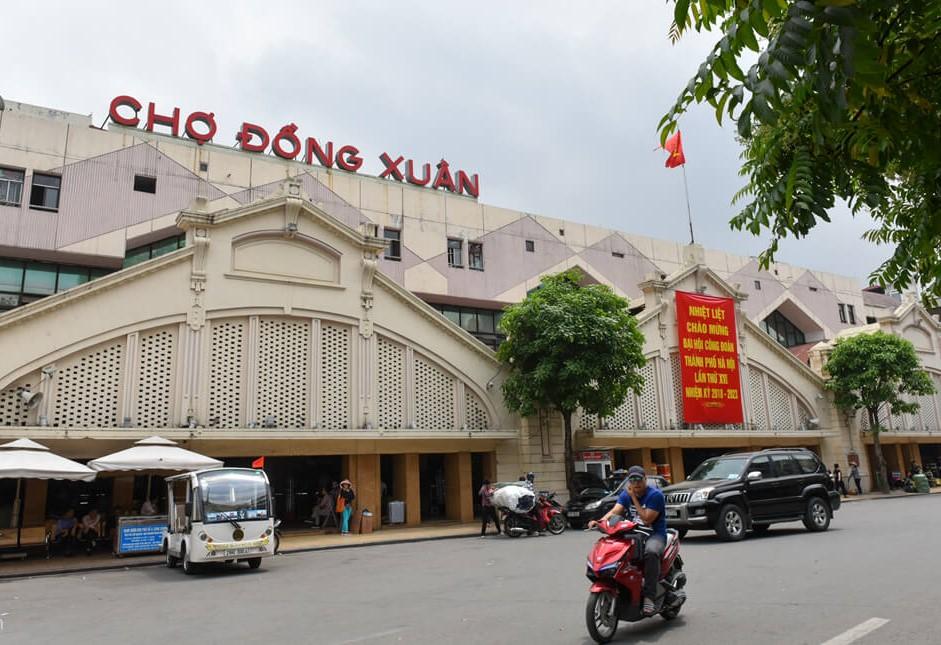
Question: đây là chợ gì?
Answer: đây là chợ đồng xuân